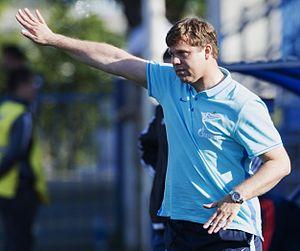
Vladislav Nikolaïevitch Radimov, né le 26 novembre 1975 à Léningrad, est un joueur de football russe évoluant au poste de milieu de terrain, notamment pour le compte du CSKA Moscou et du Zénith Saint-Pétersbourg. Il fait partie aujourd'hui de l'encadrement technique du Zénith, dont il entraîne la réserve.